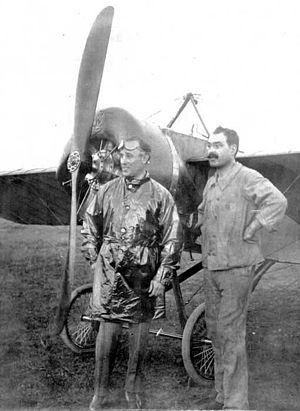
Jorge Alejandro Newbery, né le 29 mai 1875 à Buenos Aires et mort le 1ᵉʳ mars 1914 à Las Heras, était un ingénieur et un pionnier de l’aviation argentin. Avec le Mexicain Alberto Braniff et le Péruvien, Jorge Chavez, parmi d’autres, il fut l’un des premiers pilotes d’Amérique latine.